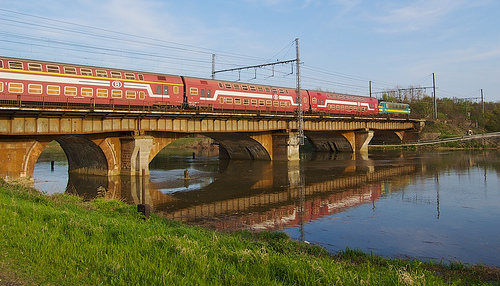
A train crossing a bridge over a body of water.

A train travels over the bridge over the water.

A train on a rail line on the bridge on top of a river

A train traveling over a bridge on top of a river.

A train passing over a bridge, with the train reflecting off the water.